Cyanostar

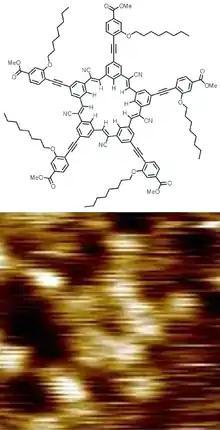
Cyanostar as the central unit of a dendrimer

The cyanostar structure is synthesized in a one-pot process among five equivalents of a benzaldehyde bearing a "meta"-cyanomethyl substituent. A series of Knoevenagel condensation reactions catalyzed by various bases stitches them together to make the C5-symmetric structure.